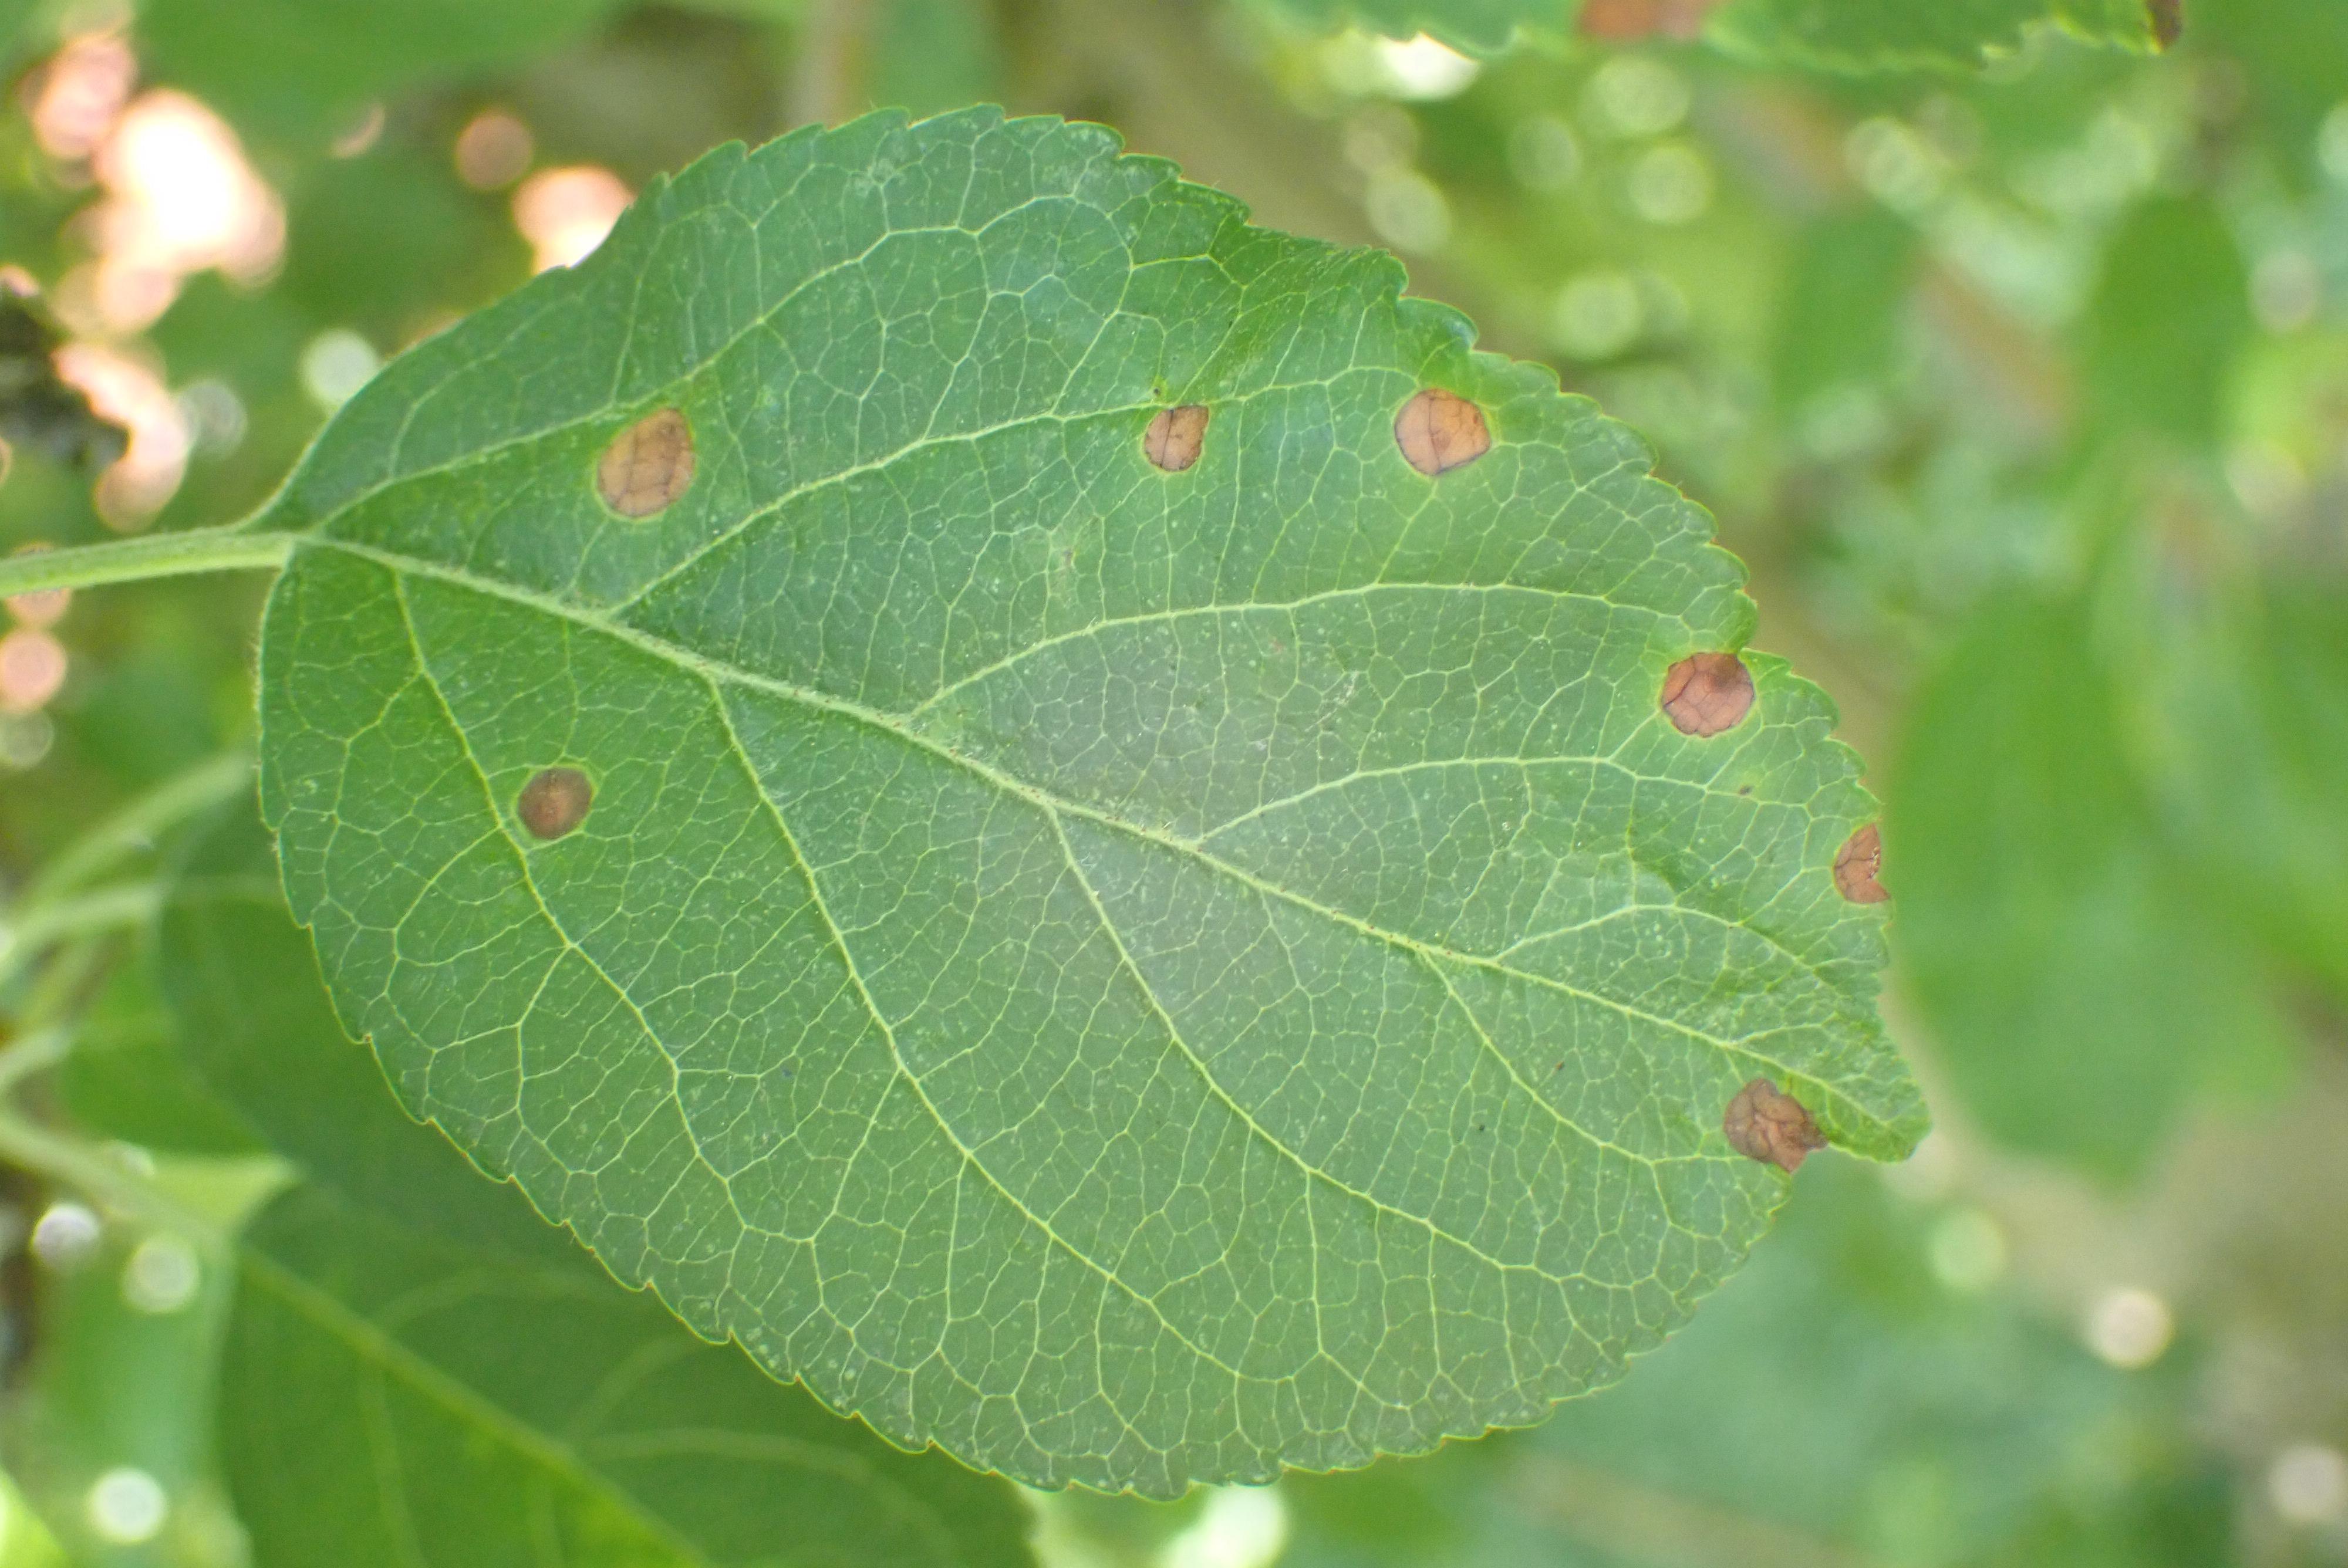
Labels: frog_eye_leaf_spot